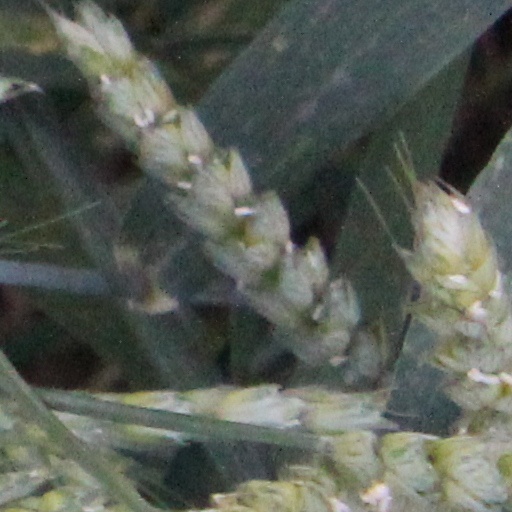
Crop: wheat